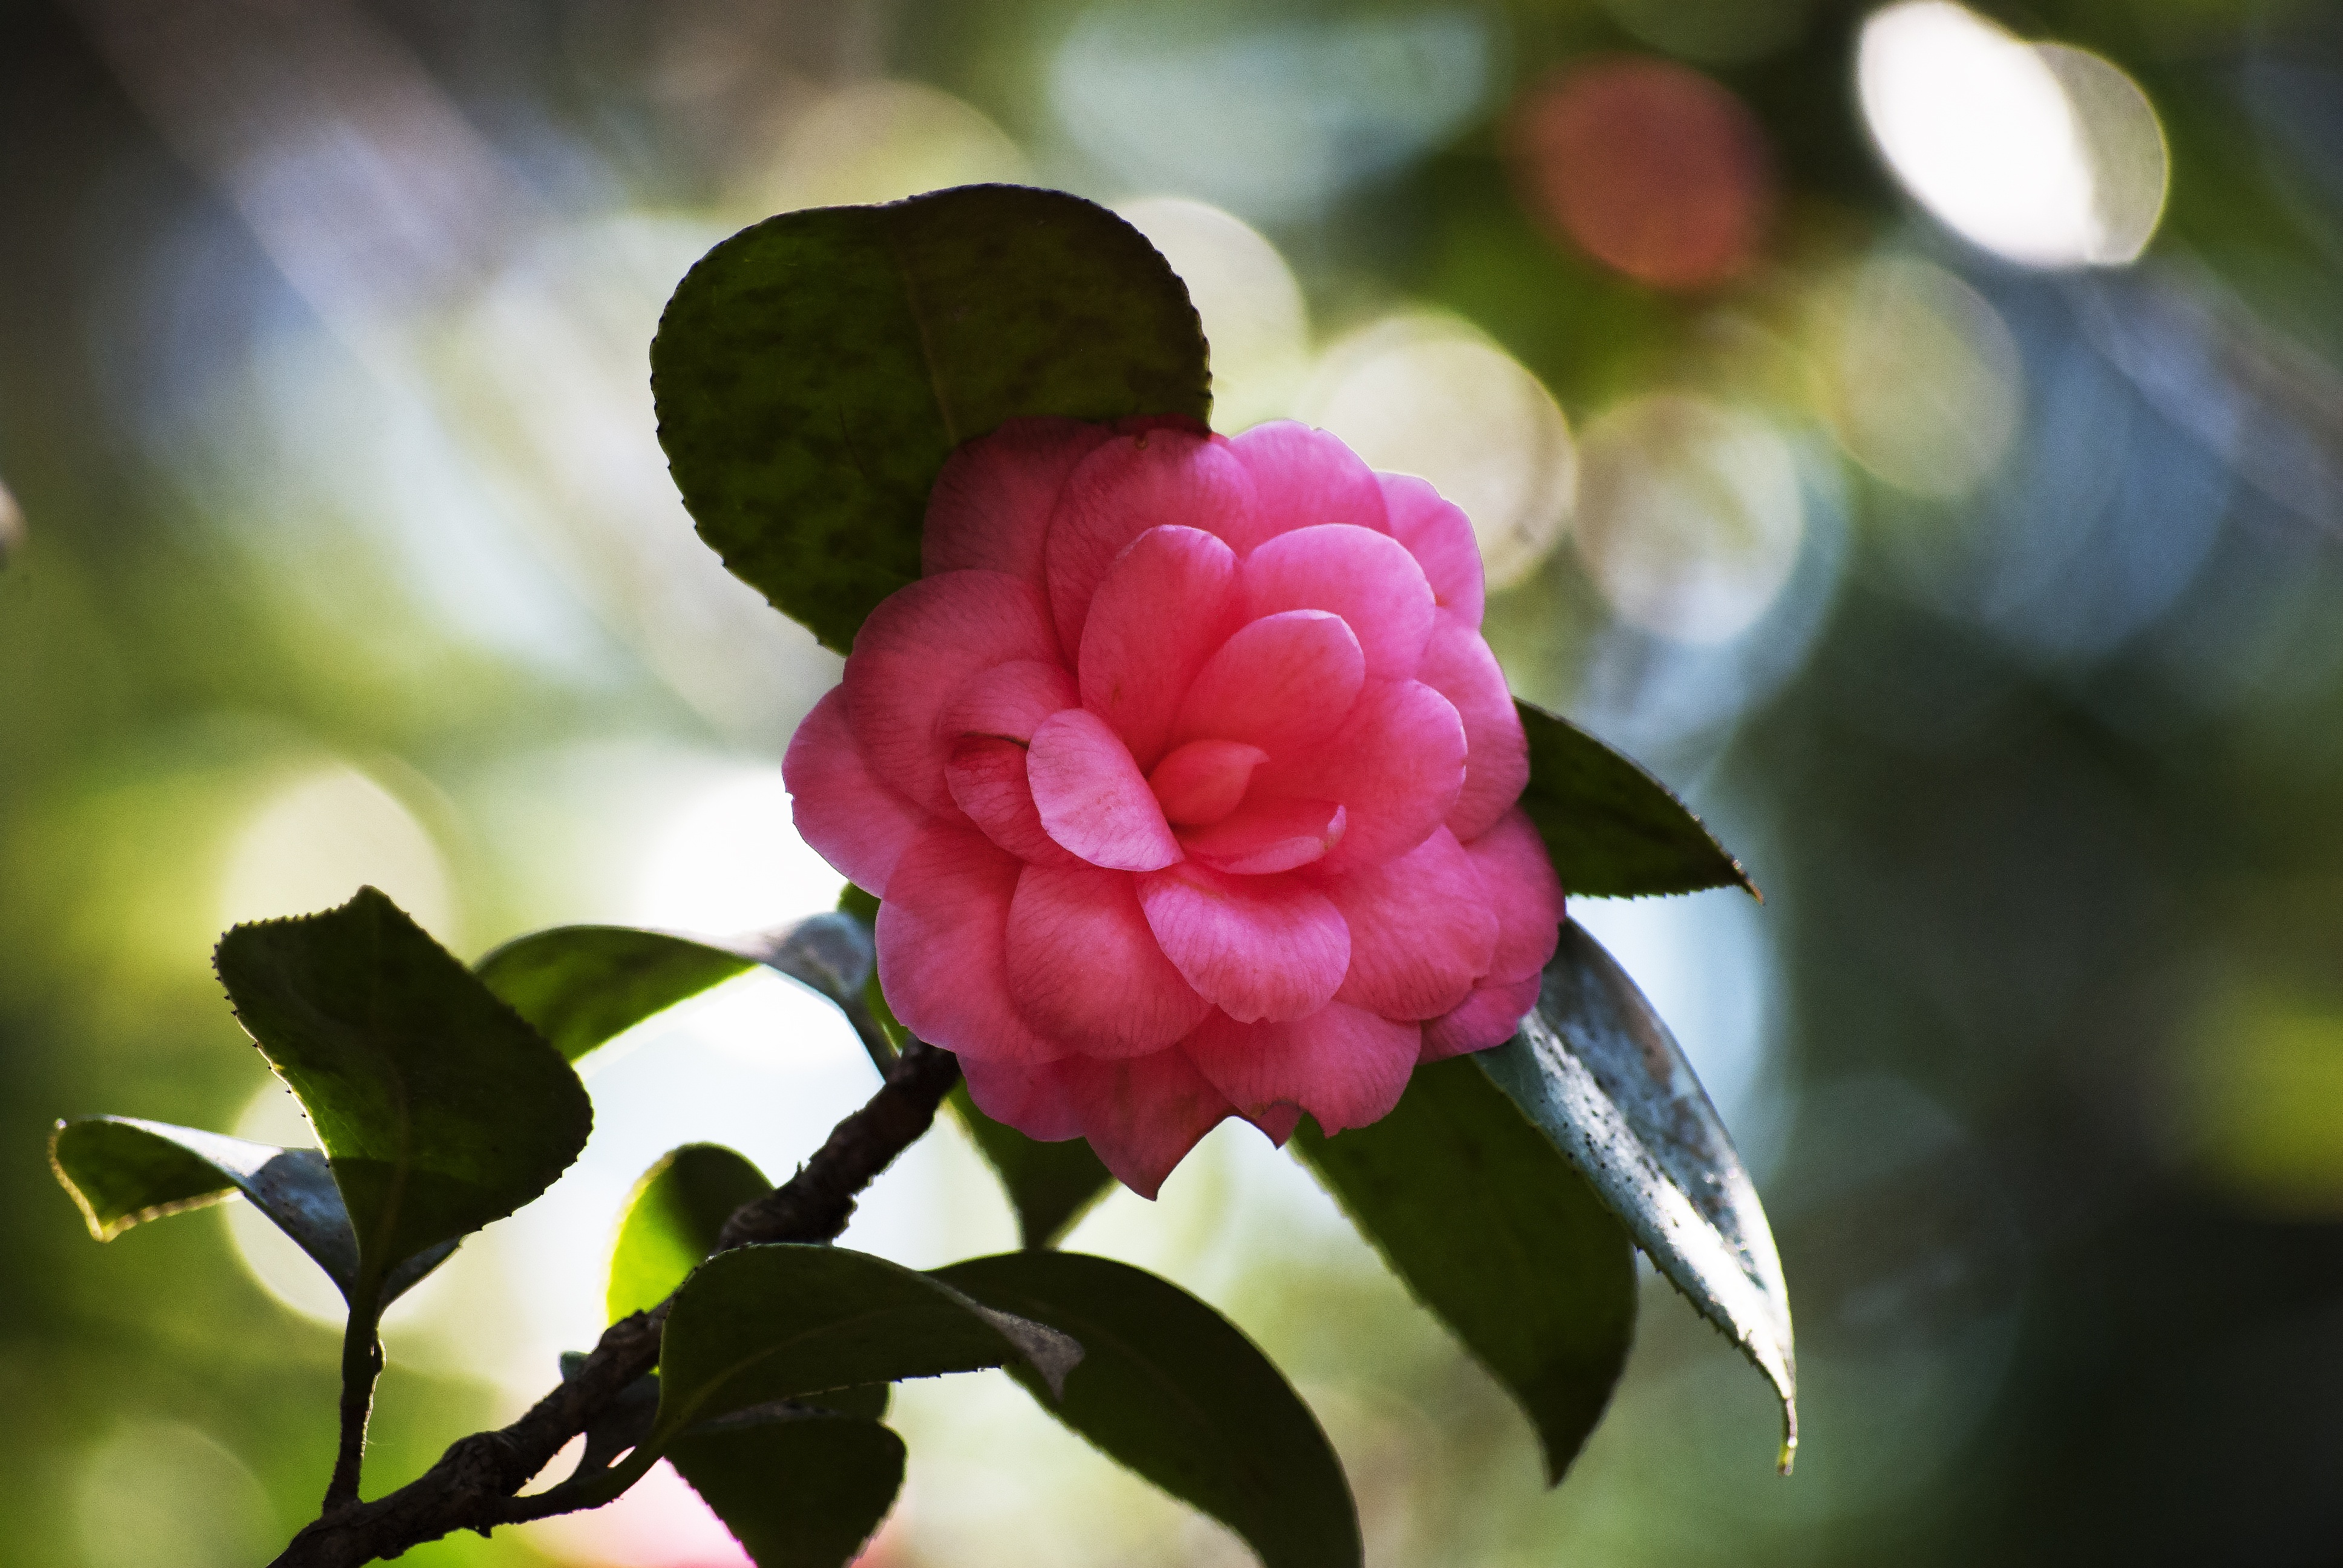
branch, blossom, light, blur, plant, leaf, flower, petal, green, botany, pink, flora, flowers, close up, leaves, shrub, circles, beautiful, gentle, mugs, pink flower, macro photography, theaceae, flowering plant, beautiful flowers, land plant